Rece Davis

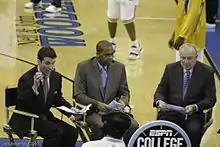
Davis, left, on ESPN, alongside Hubert Davis (center) and Digger Phelps.

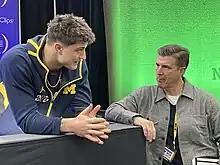
Davis interviewing Michigan Wolverines TE Colston Loveland ahead of the 2024 CFP National Championship.

Davis left WJRT and Flint in March 1995 for Bristol, Connecticut. He began working for the ESPN2 program "SportSmash", where he provided five-minute reports on sports news and scores. Davis hosted ESPN2's "NBA 2Night" in 1996 and 1997. From 1997 through 1999, Davis served as studio host of ESPN2's weekend "RPM 2Night" and Sunday morning "RPM 2Day" programs. Davis went on to anchor the program "SportsCenter", alongside a number of other ESPN personalities. Davis also frequently gave the "Extra Point" report of "The Dan Patrick Show" on ESPN Radio, and from time to time was a guest host on the program.